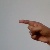
The image shows a hand gesture representing the letter 'G' in Indian Sign Language.